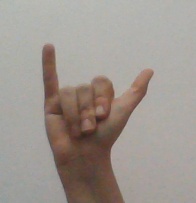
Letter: ya